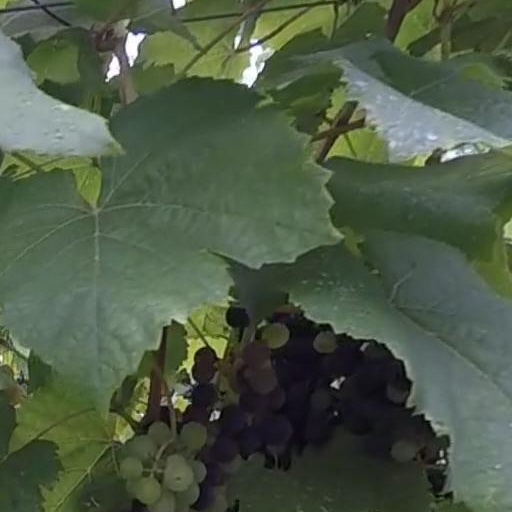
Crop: grape